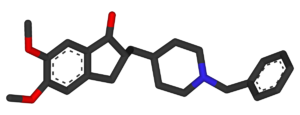
Alzheimers sygdom / Håndtering og behandling / Medicin
Tredimensionel molekylær model af donepezil, en acetylcholinesterasehæmmer, der anvendes til behandling af AD-symptomer.
Alzheimers sygdom er en kronisk neurodegenerativ sygdom, som er årsag til mellem 60 % og 70 % af alle tilfælde af demens. Sygdommen viser sig i sine tidlige stadier ofte ved milde symptomer som problemer med at huske nylige begivenheder, hvorefter den gradvist forværres til at omfatte primær progressiv afasi, desorientering, humørsvingninger, tab af motivation, problemer med at pleje sig selv og med opførsel. Efterhånden som tilstanden forværres, trækker patienten sig ofte væk fra familie og samfund. Gradvist mister patienten kropslige funktioner, indtil døden indtræder. Selv om hastigheden, hvorved sygdommen forværres, kan variere, er den forventede levealder tre til ni år, efter diagnosen kan stilles.